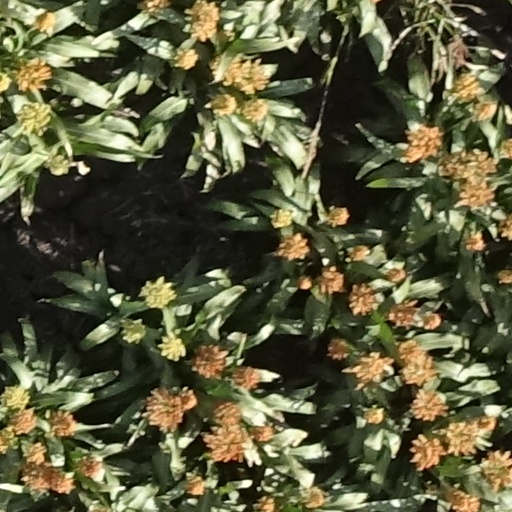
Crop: sorghum